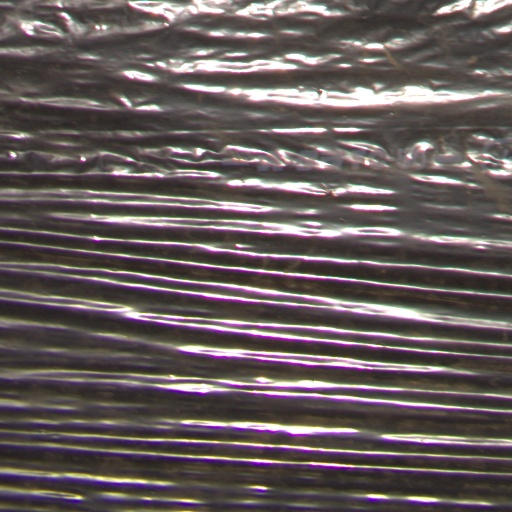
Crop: Jerusalem artichoke